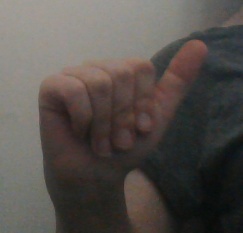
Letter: dhad